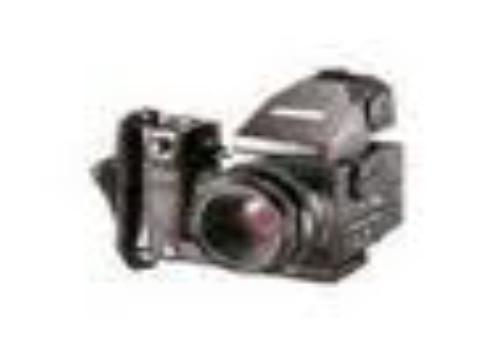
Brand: Bronica
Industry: Electronic